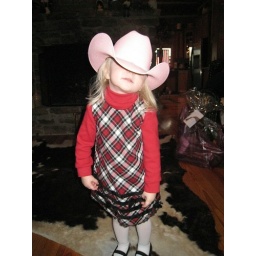
bridge in her hat